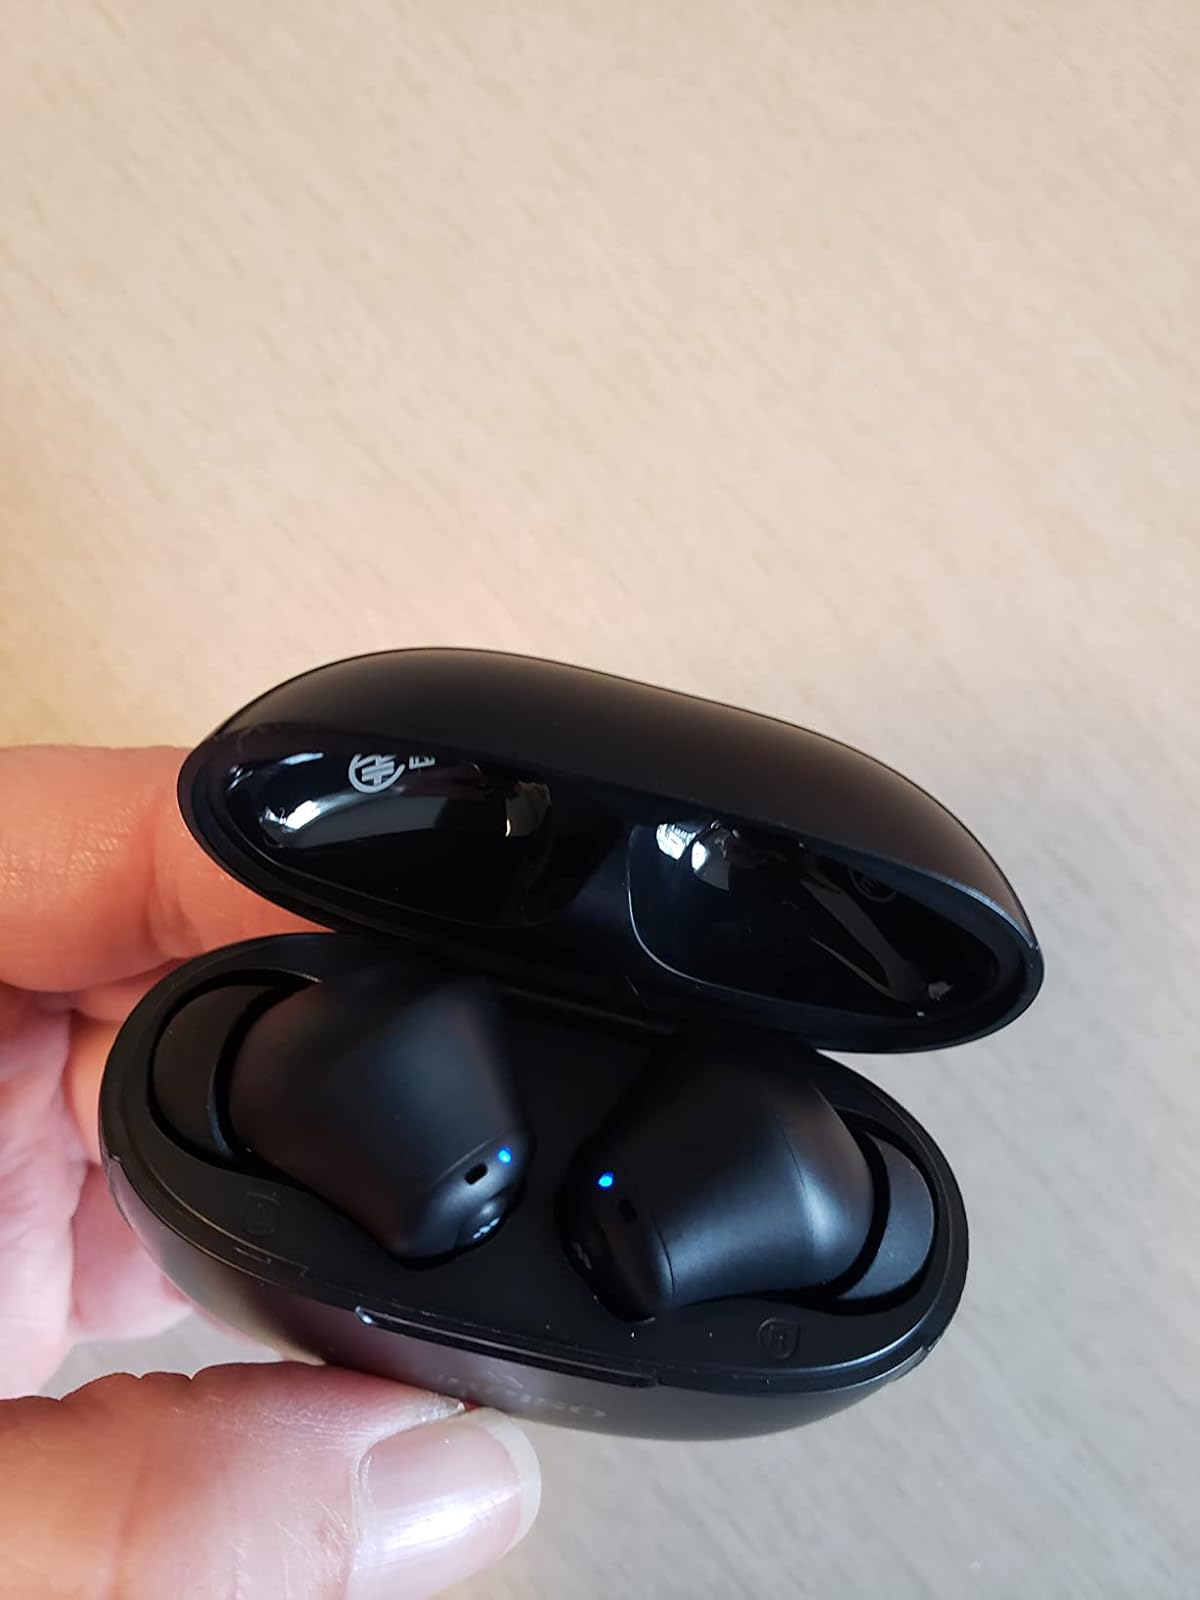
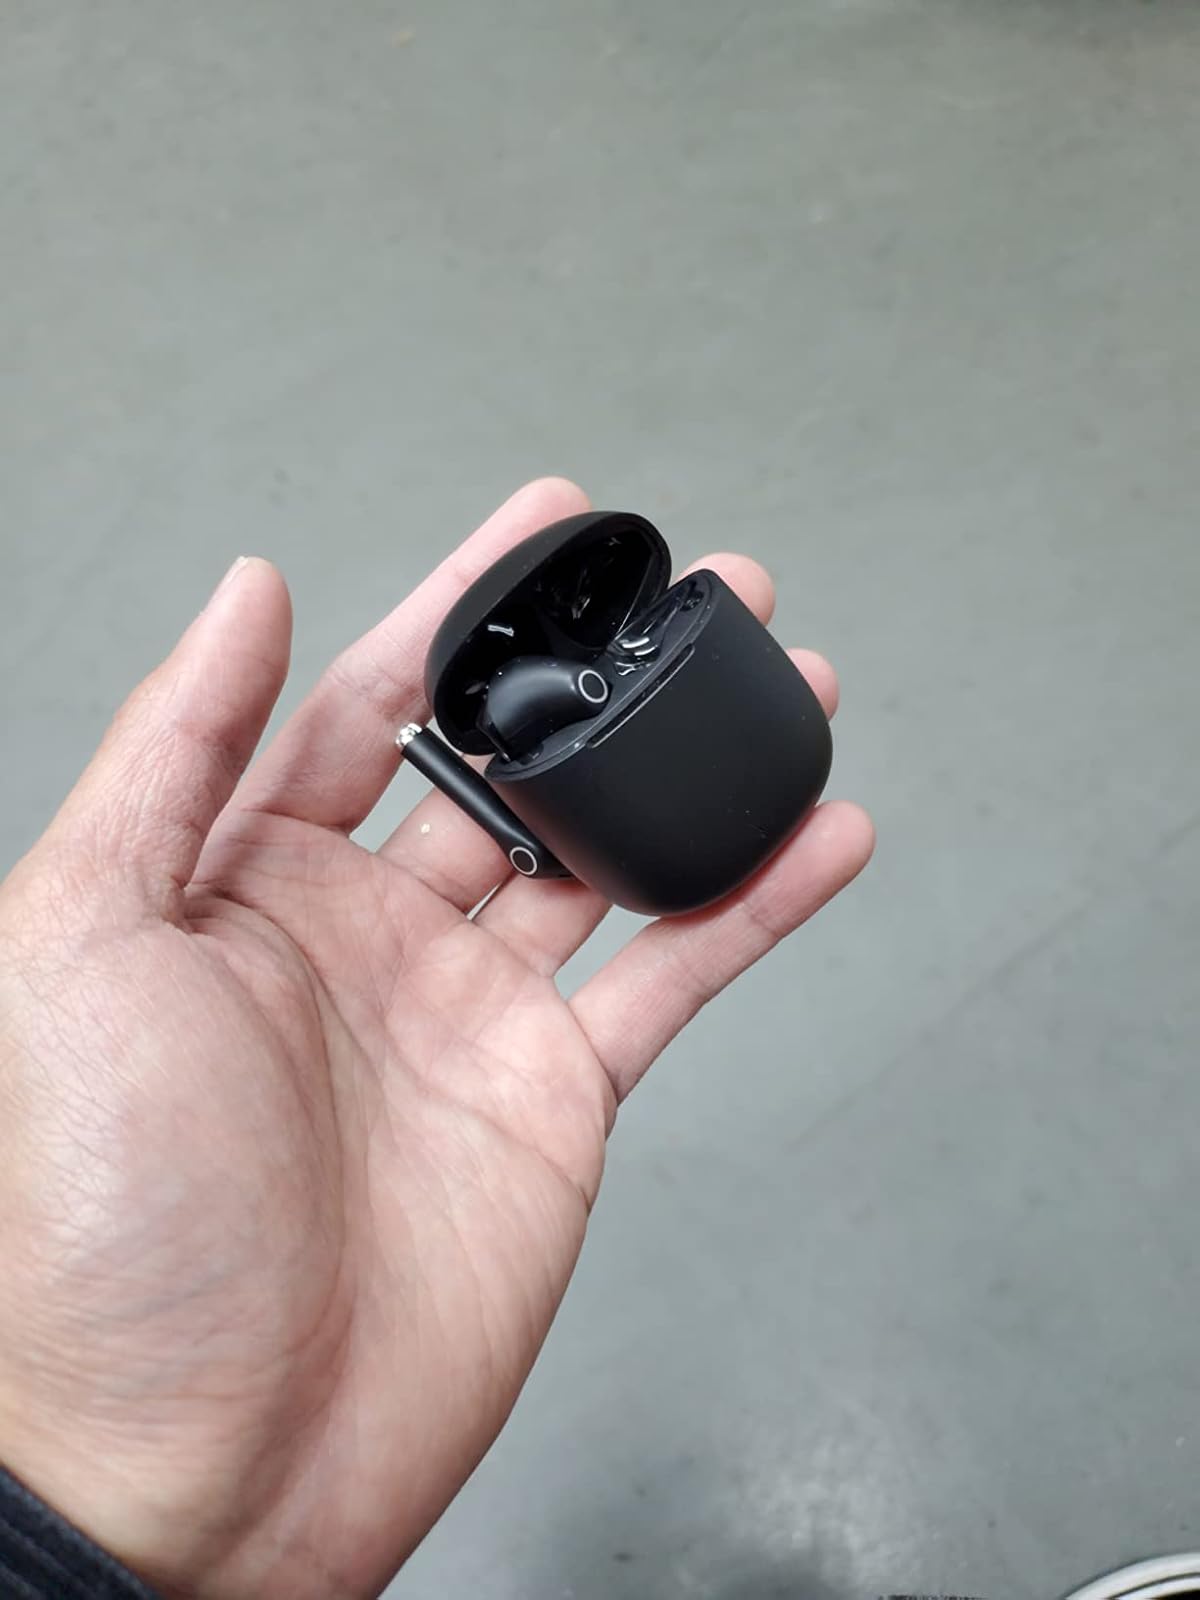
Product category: earbuds
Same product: no